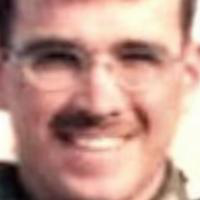
Age group: age 21-30